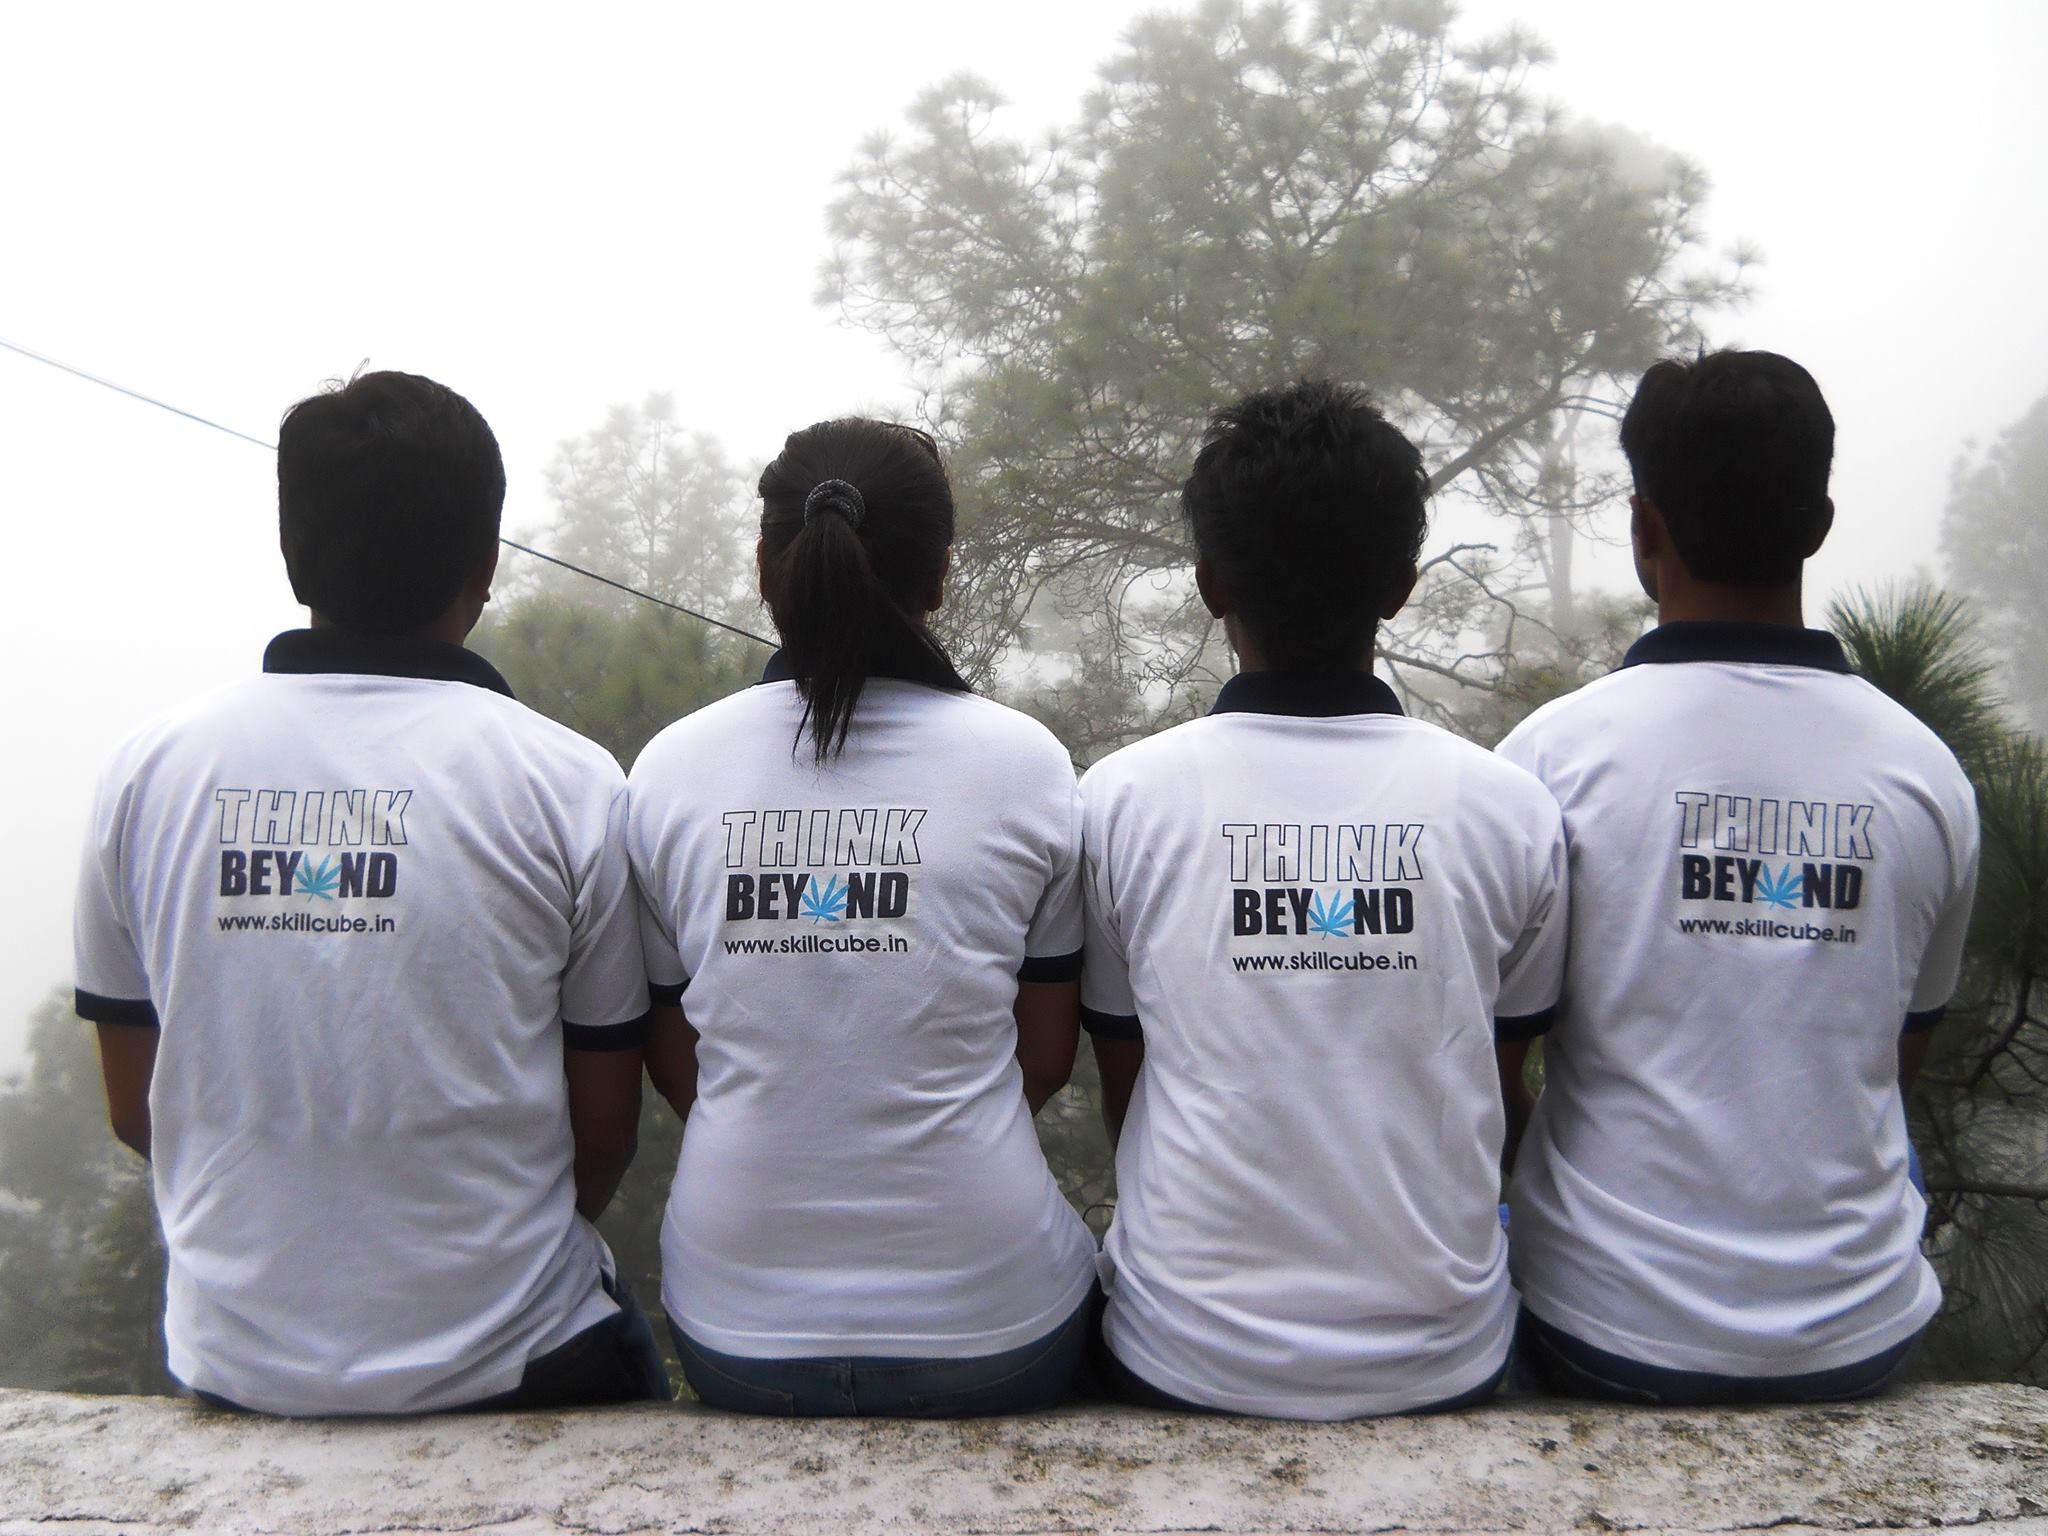
tree, grass, people, recreation, young, together, leisure, product, outdoors, fun, team, relaxation, outing, t shirt, recreational, small group of people